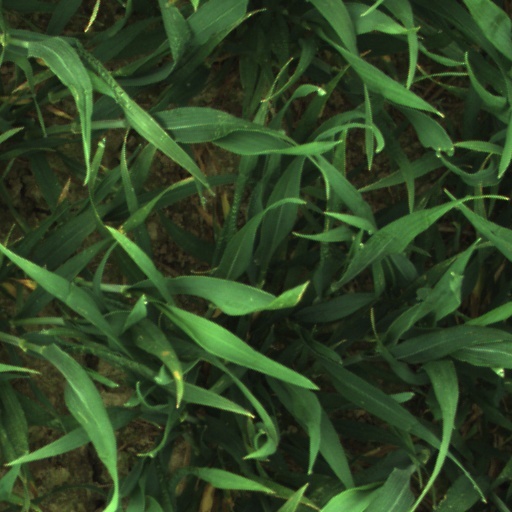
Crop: wheat